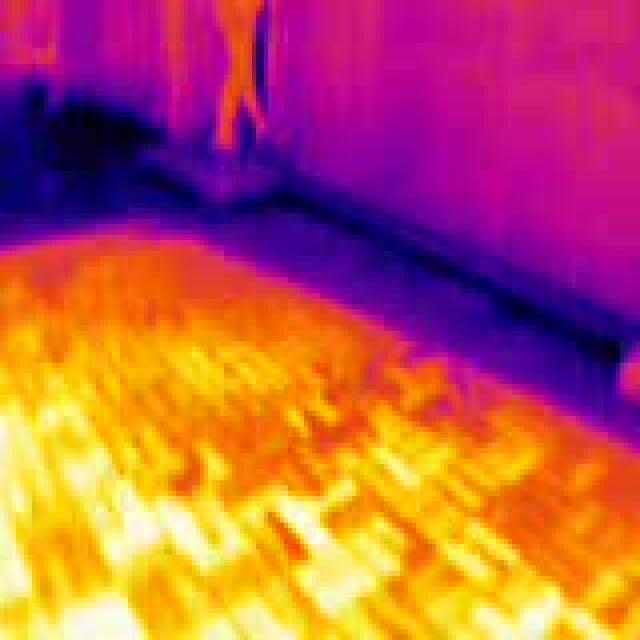
Detected objects:
label: person